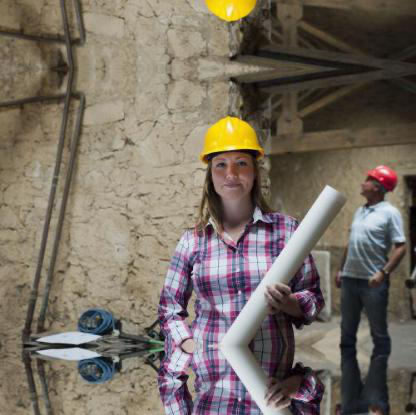
Objects in the image:
label: helmet
label: helmet
label: helmet